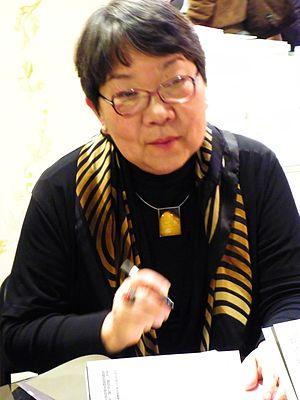
Xi Mu Rong, née le 15 octobre 1943, est une poétesse chinoise. Elle a commencé à écrire de la poésie à l’âge de 13 ans. Elle a obtenu son diplôme à l’Académie royale des Beaux-Arts de Bruxelles et a enseigné au Shin Ju Collège, et au département des Beaux-Arts de l’Université Dong Hai de Taïwan.